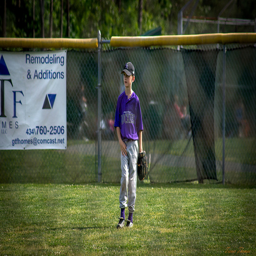
A boy is watching for the baseball in outfield
A young child is playing baseball next to a fence.
a small child is playing a game of baseball
A boy in a purple baseball uniform is in the outfield.
A little boy standing in a field with a baseball mitt.